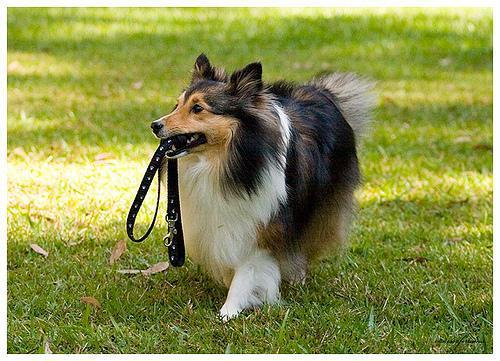
Shetland_sheepdog